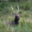
Label: deer